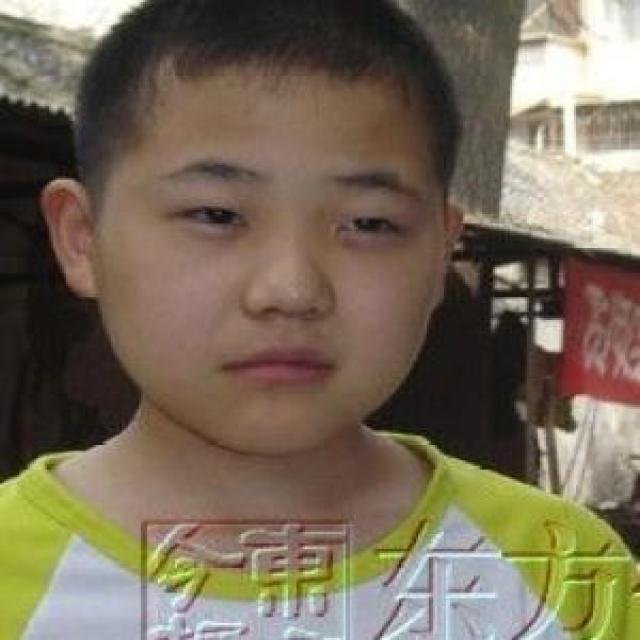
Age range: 13-20